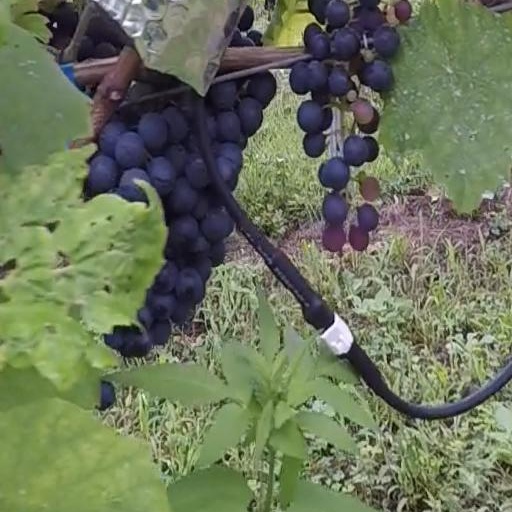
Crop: grape